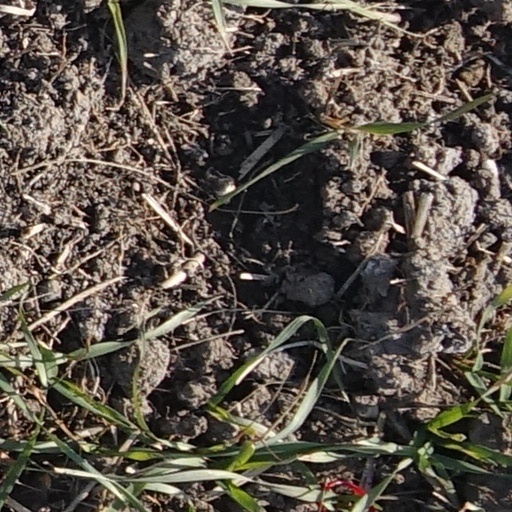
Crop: wheat